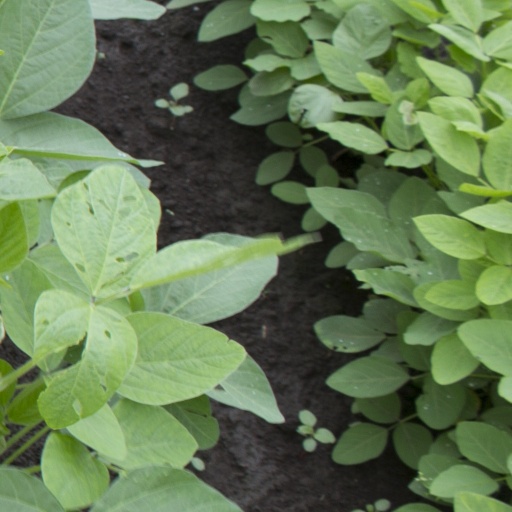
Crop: soybean